Paul P. Douglas Jr.

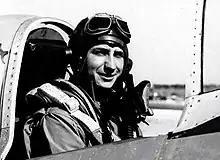
Douglas onboard his P-47 Thunderbolt during World War II (1944)

After the outbreak of World War II in 1939, he joined the Arkansas National Guard and was called to active duty in 1941. He entered the aviation cadet program on April 28, 1941, and received his wings and commission as a second lieutenant at Victoria Field in Texas on December 12, just five days after the Japanese attack on Pearl Harbor.